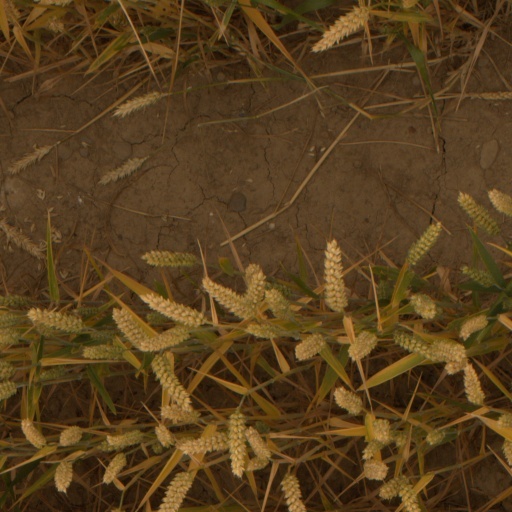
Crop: wheat